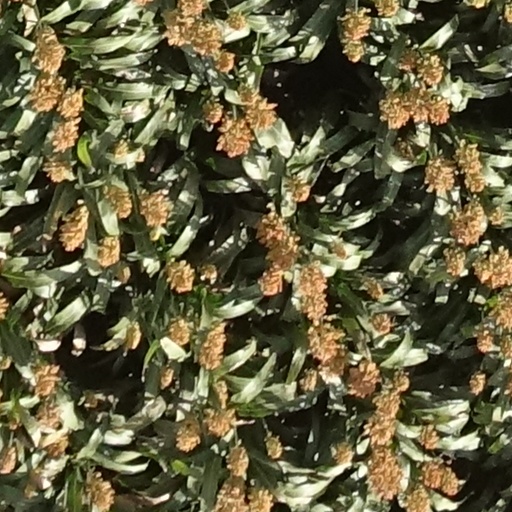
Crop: sorghum